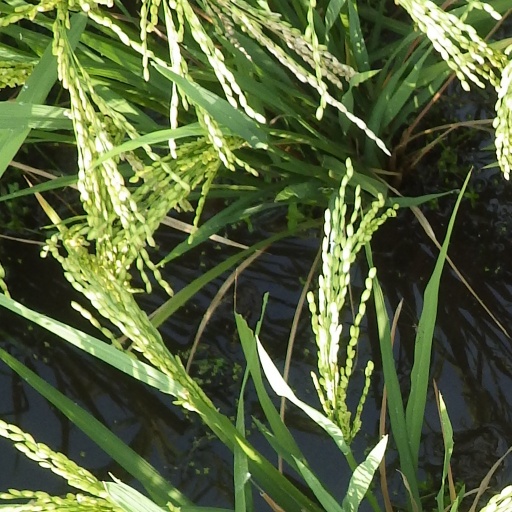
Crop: rice